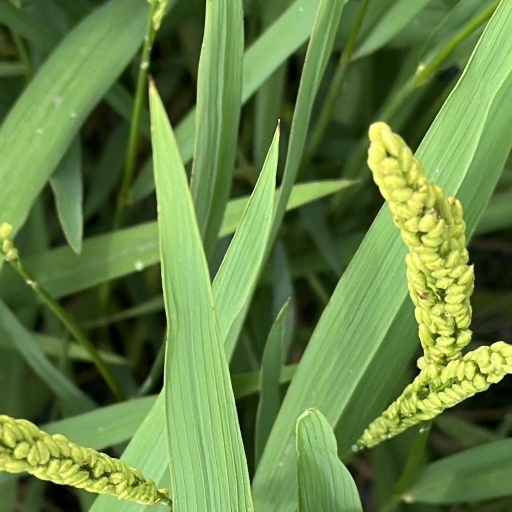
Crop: rice